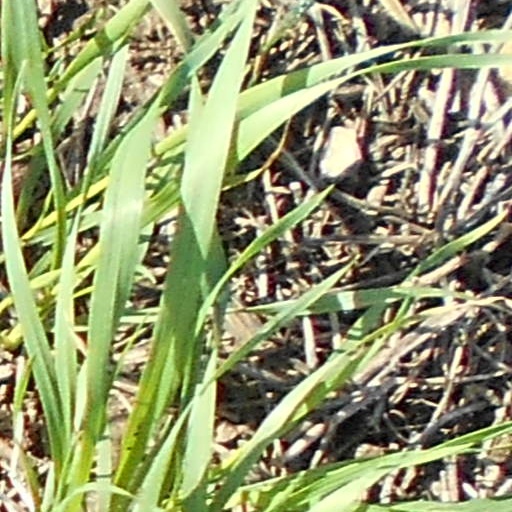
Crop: wheat